Danish literature

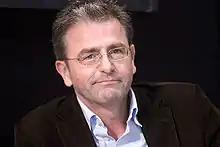
Jens Christian Grøndahl

Tove Ditlevsen (1917–1976) was an important poet, as well as a novelist, essayist and short-story writer. She became one of the most widely read women writers in Denmark. Known for her direct style and honest accounts of her private life in the poorer quarters of Copenhagen, Ditlevsen enjoyed popularity from the 1940s until her tragic suicide in 1976. Among her most popular works are her autobiographical novel "Barndommens Gade" translated as "Childhood's Street" (1943) and her harshly honest memoirs "Det tidlige forår" translated as "Early Spring" (1976).